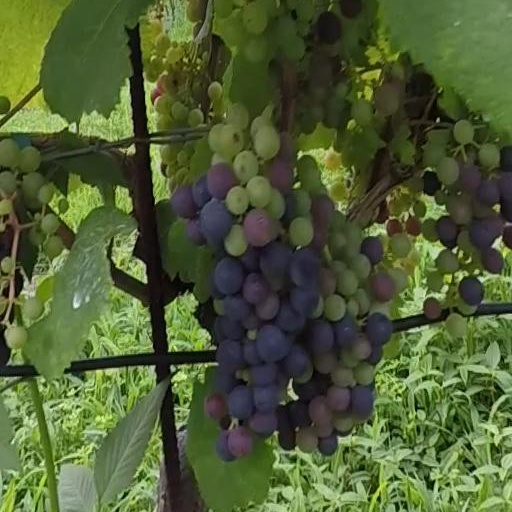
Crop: grape